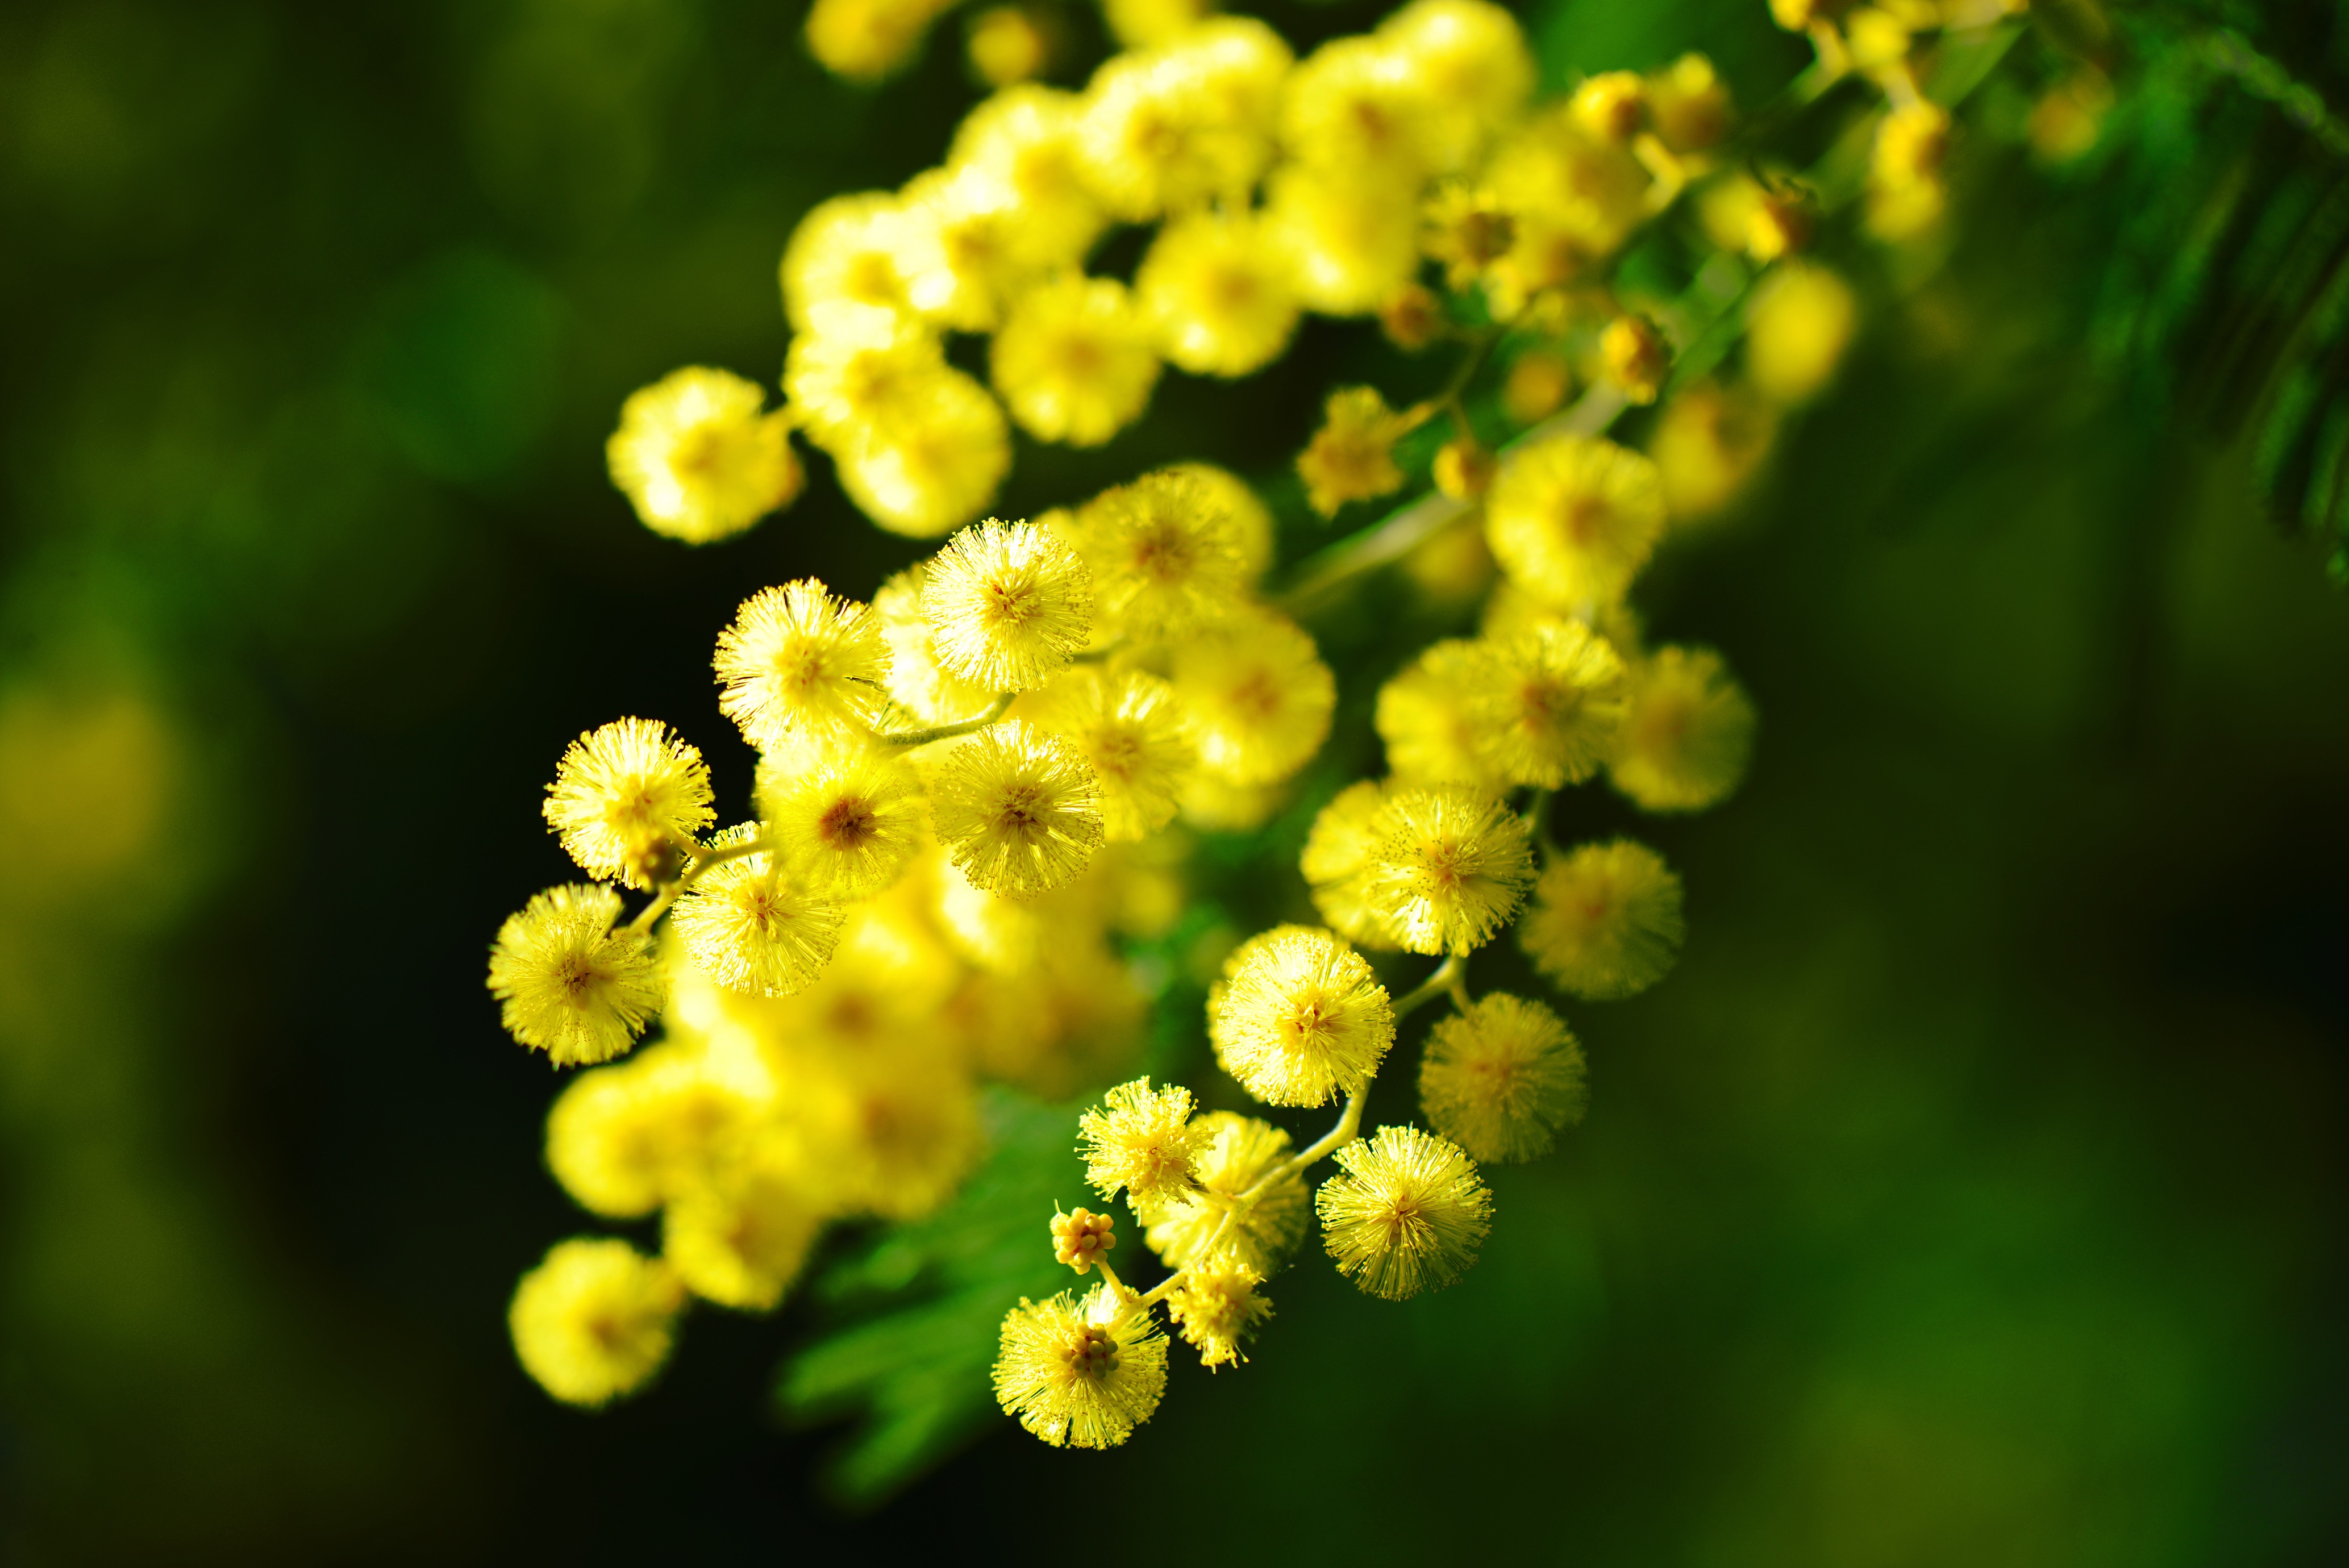
nature, branch, blossom, plant, photography, sunlight, leaf, flower, pollen, food, green, produce, botany, yellow, flora, wildflower, close up, shrub, provence, mimosa, macro photography, flowering plant, c te d azur, plant stem, land plant